Arkady Dvorkovich

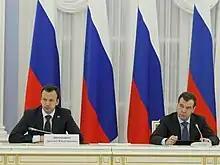
Dvorkovich with Russian Prime Minister Dmitry Medvedev, 6 June 2012

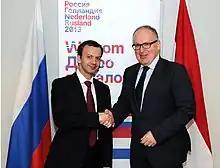
Dvorkovich with Dutch Foreign Minister Frans Timmermans, 6 March 2013

In 2018, he served as chairman of the 2018 FIFA World Cup Russia Local Organizing Committee, collaborating closely with FIFA President Gianni Infantino, who later praised him for his work. Subsequently, on 3 October 2018, he was elected FIDE President, receiving 103 votes, ahead of 78 votes for FIDE Vice President Georgios Makropoulos; noted English GM Nigel Short withdrew his candidacy minutes before voting commenced.